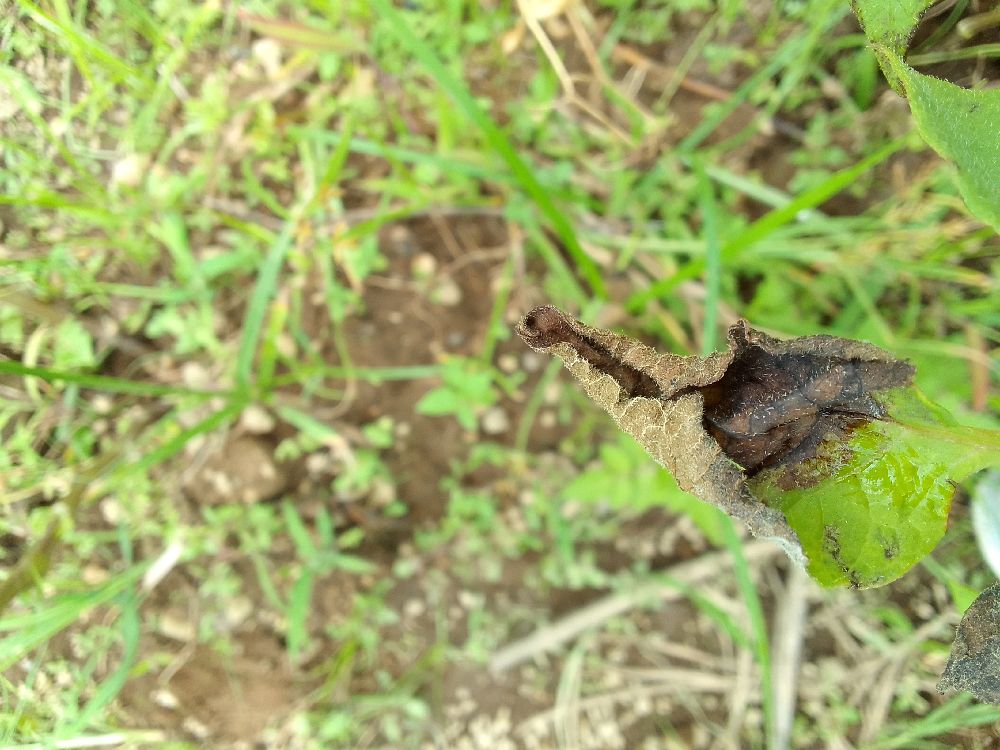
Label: Late blight